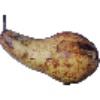
Label: pear_abate